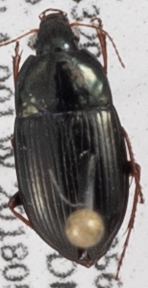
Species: Amara impuncticollis
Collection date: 2018-05-07
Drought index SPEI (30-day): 0.822
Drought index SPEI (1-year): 0.8
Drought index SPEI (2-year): -0.39